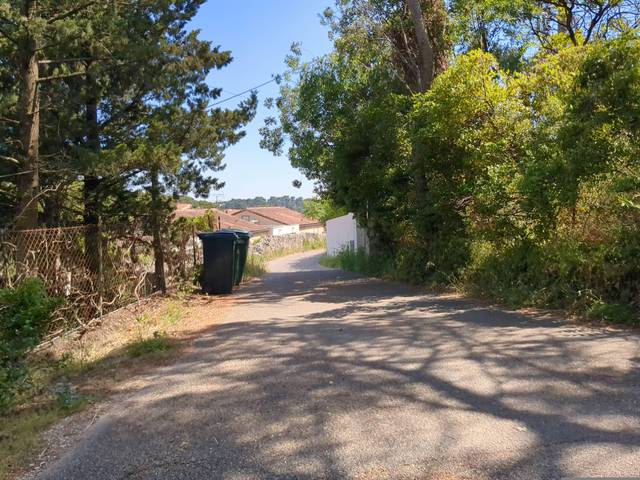
Region: France
Coordinates: 43.838, 4.337